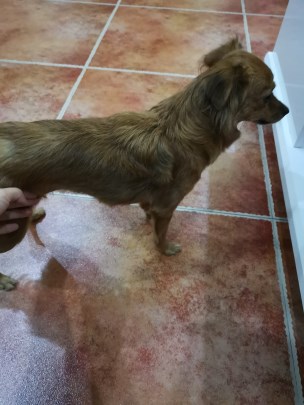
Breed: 1936-n000005-Pomeranian